Jósika Castle

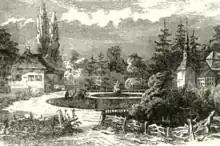
The castle and the park around 1880

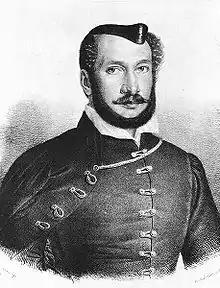
Miklós Jósika (1794–1865) lived in the castle in the 20s and 30s of the 19th century.

In the 17th century, Surduc, and hence the curia, were the property of the Csáky family. From their curia built in the middle of a park has not been preserved but the servants' house. The curia was turned into castle probably in the 18th century, because in the early 19th century the building is already registered as a castle. In 1810 it became the property of the Jósika family. After his first failed marriage to Erzsébet Kállay from Nagykálló (Hungary), writer Miklós Jósika (1794–1865) retreated to this castle. Miklós' maternal grandmother was a descendant of the Csáky family. He built several farm buildings here, including a stud farm, and revitalized the estate. The castle was later inherited by Miklos' son Leó (1827–1887), who left the castle to his daughter, Baroness Irén Jósika (1853–1940).